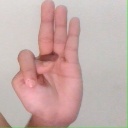
अक्षर: भ